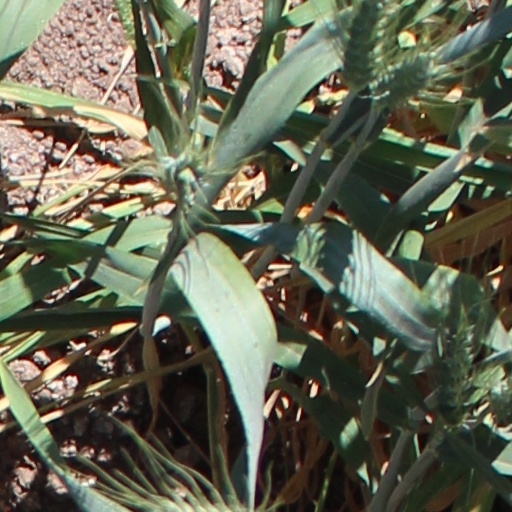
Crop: wheat